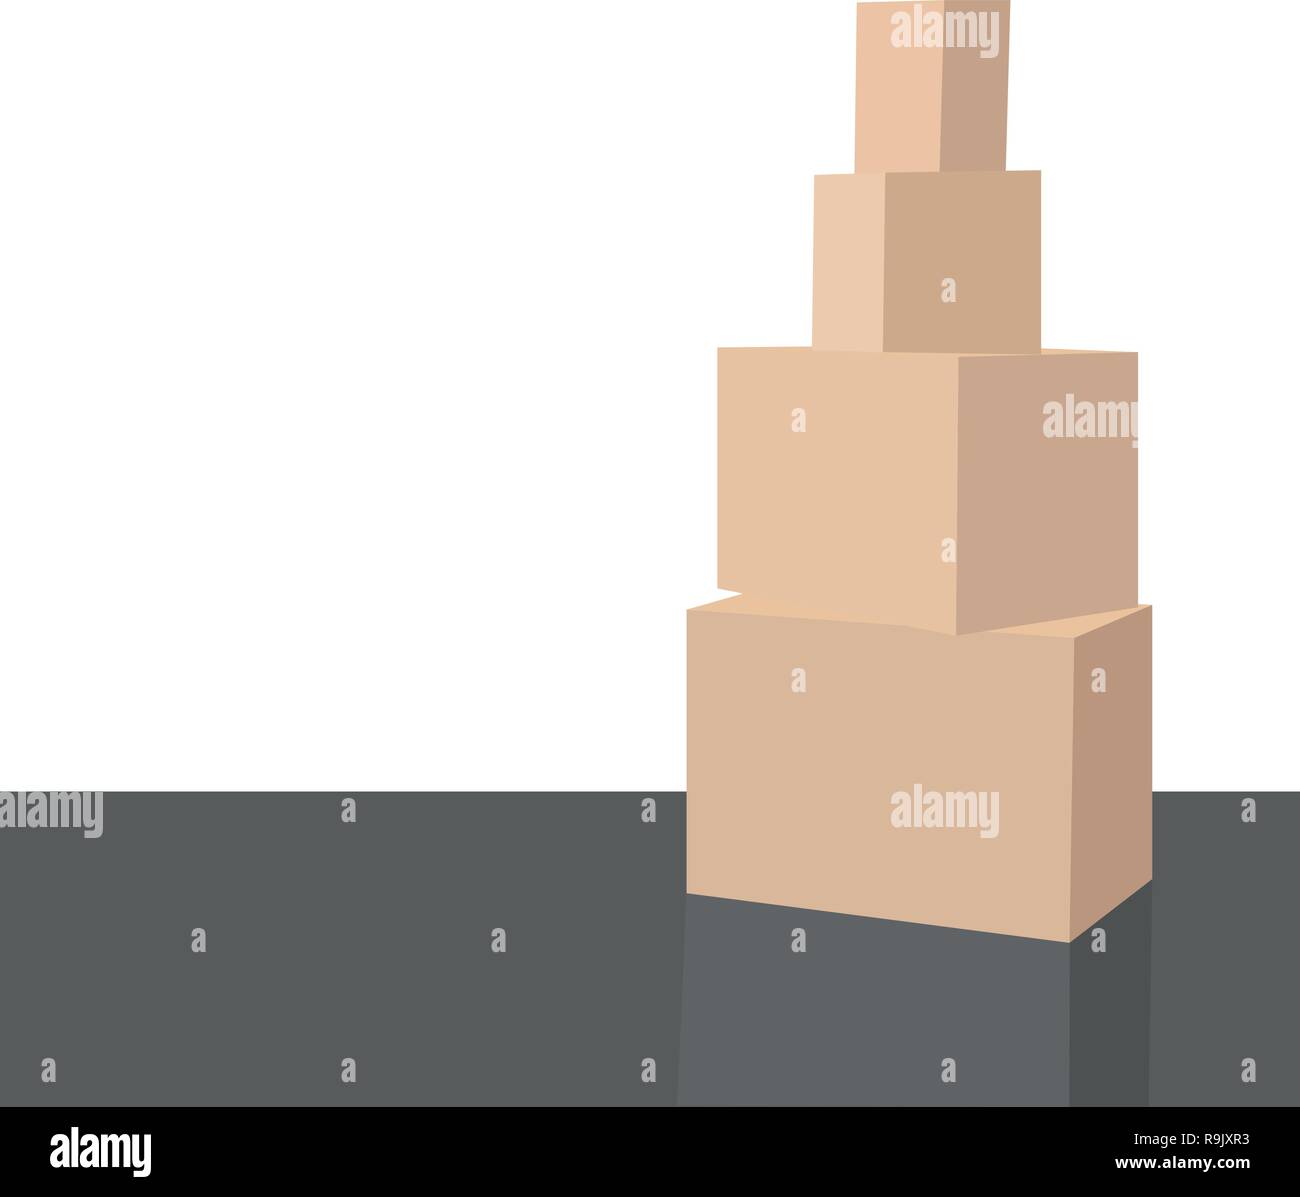
Label: cardboard